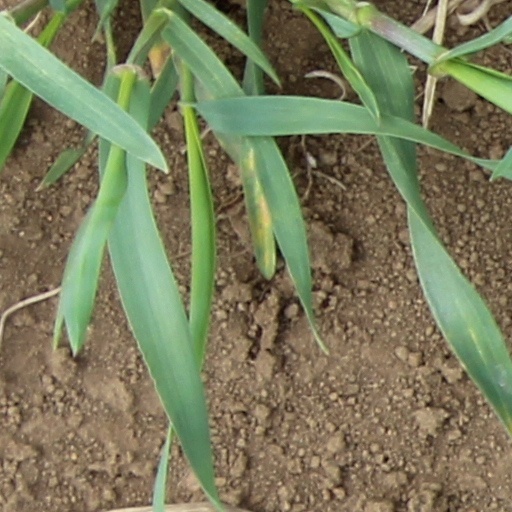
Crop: wheat